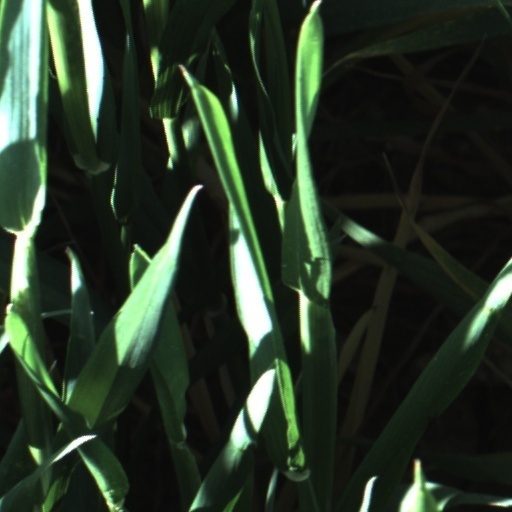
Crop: wheat